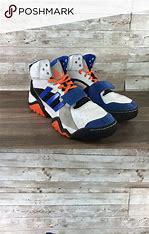
Brand: adidas
Model: originals Adidas Originals Streetball